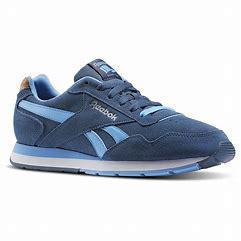
Brand: Reebok
Model: Royal Glide